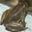
Label: frog